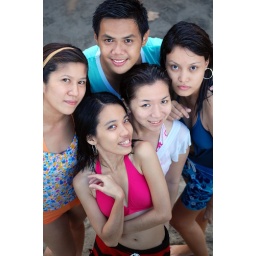
Clockwise from girl in blue suit: Marie Dejaresco. Sharmaine Quijada. Gem Fua. Marichelle Casalinas. Mark Vargas